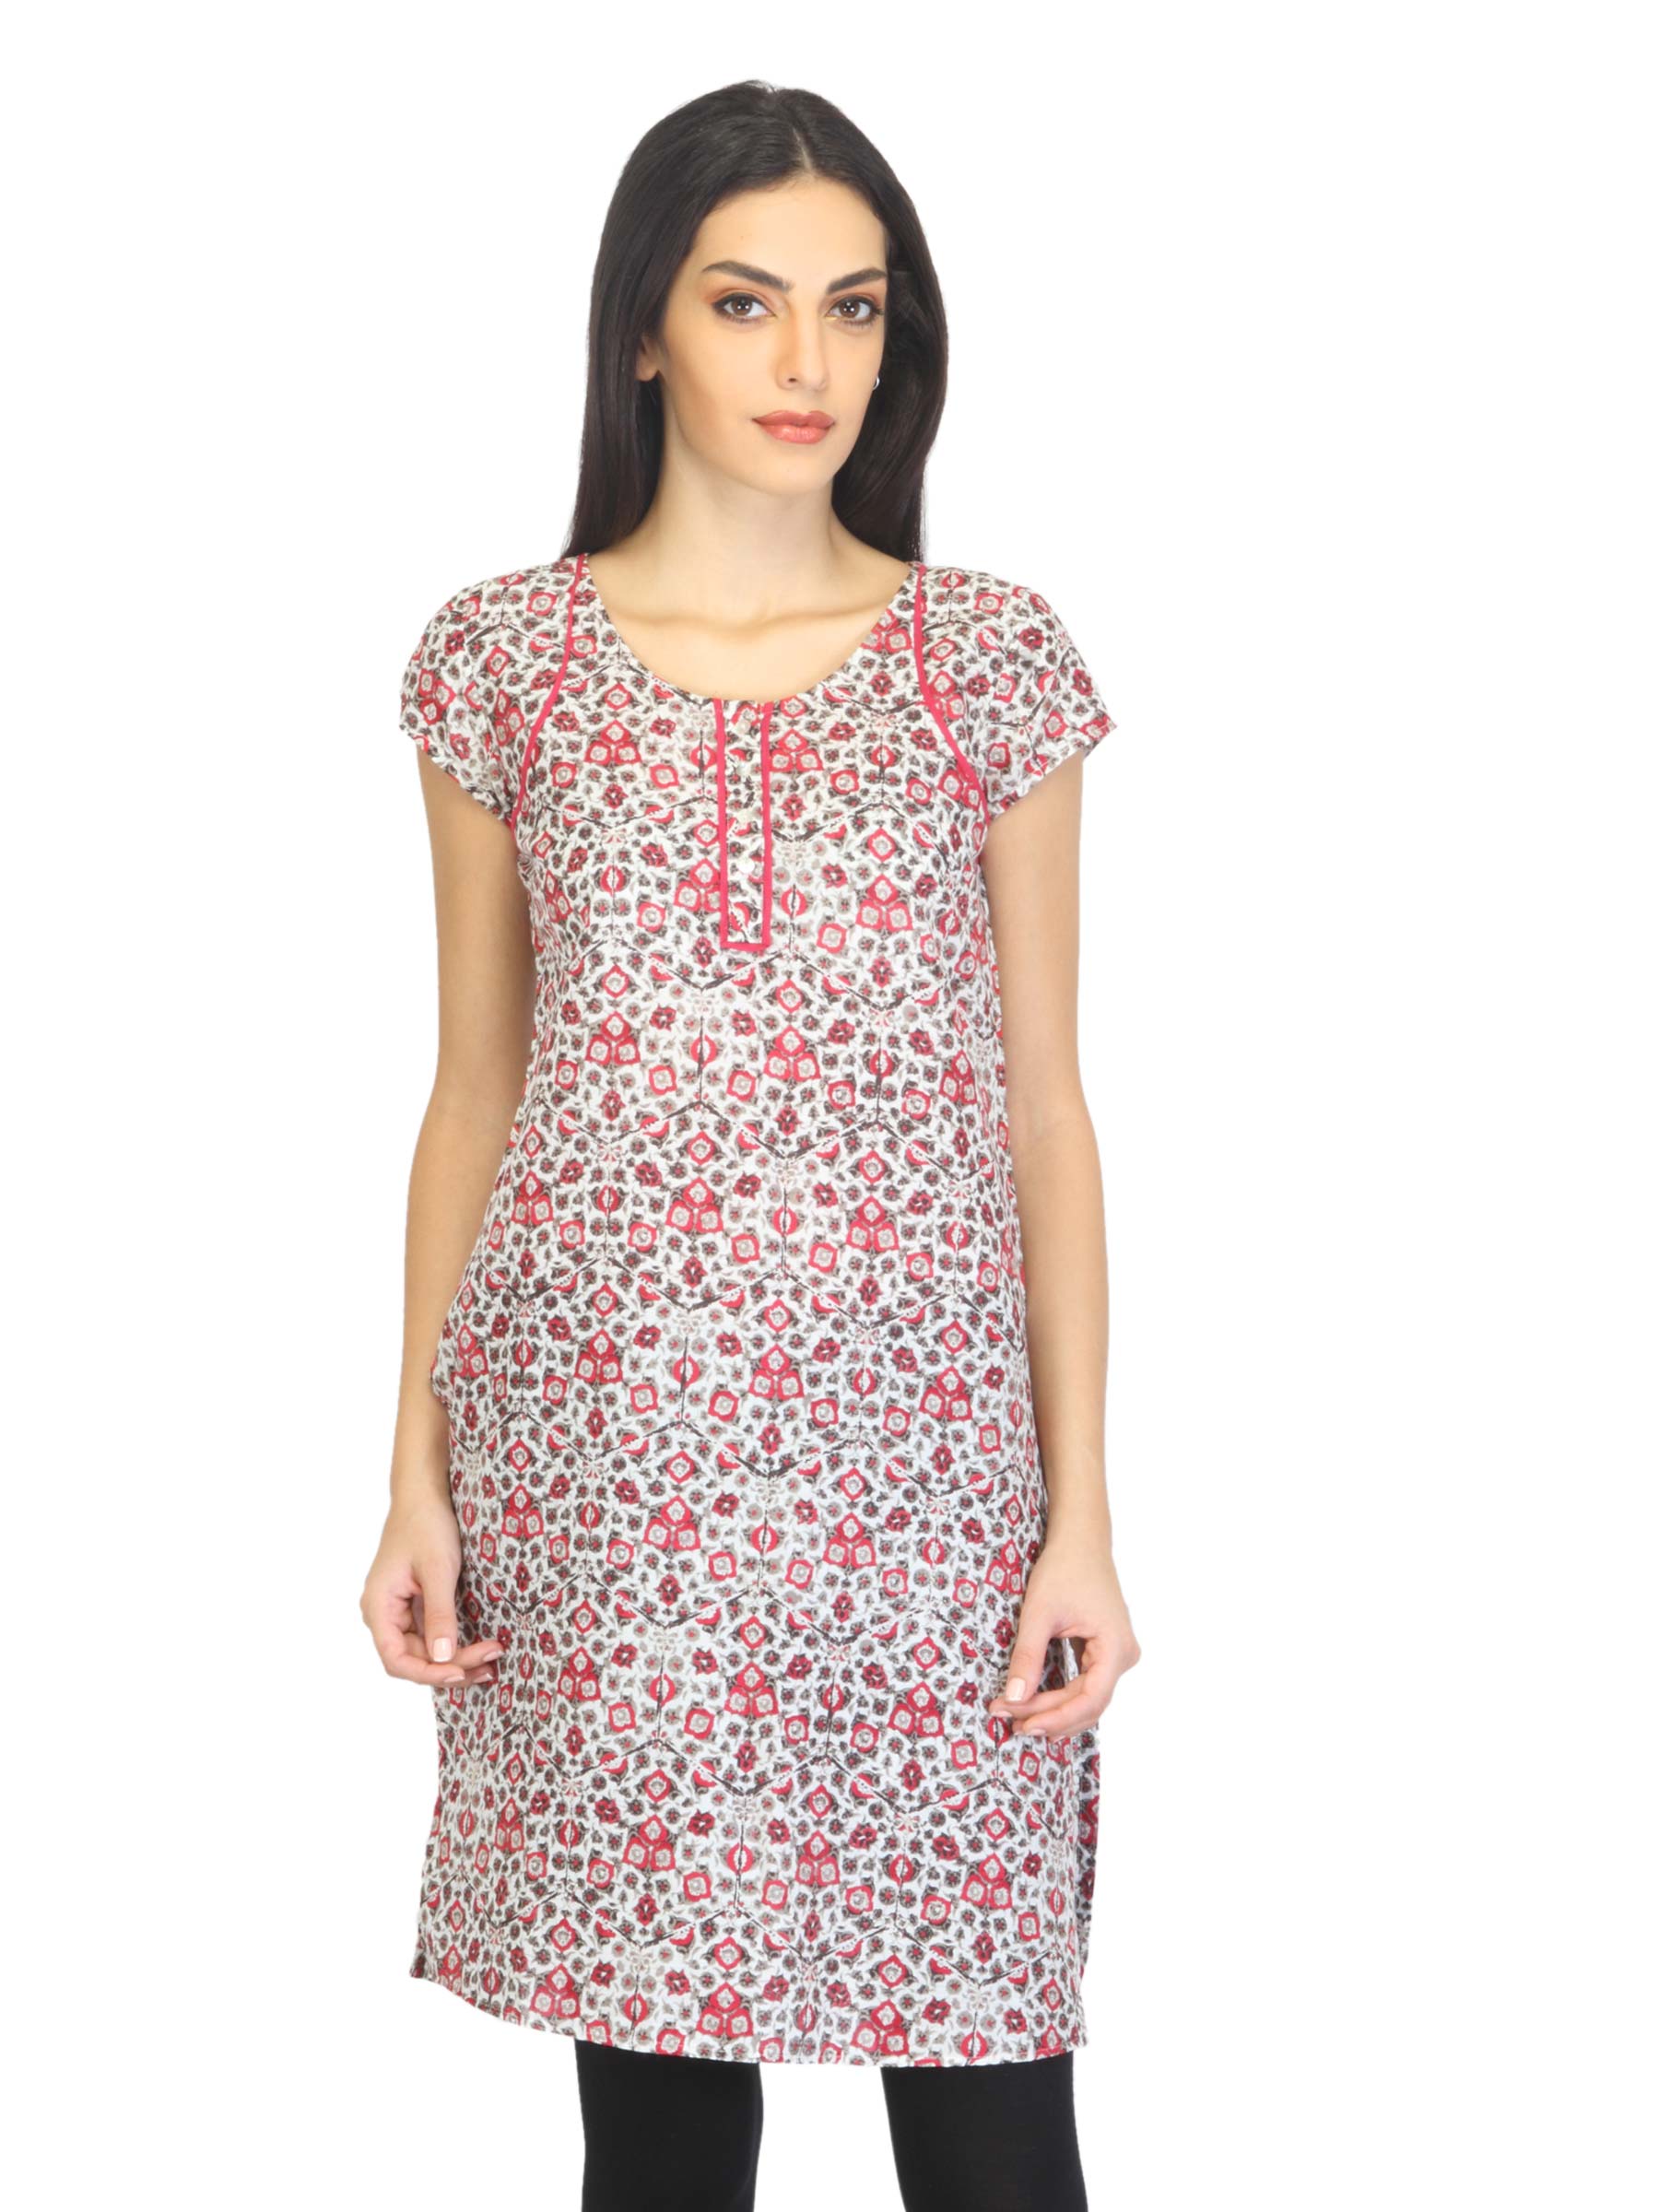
W Women Printed White & Red Kurta
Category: Apparel / Topwear / Kurtas
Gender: Women
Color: White
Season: Summer 2012
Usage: Ethnic